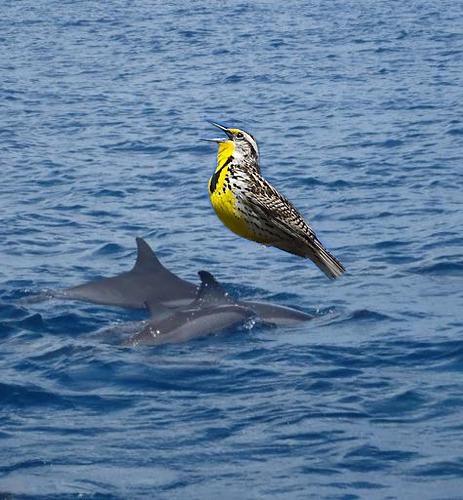
Bird species: Western_Meadowlark
Bird type: waterbird
Background: water